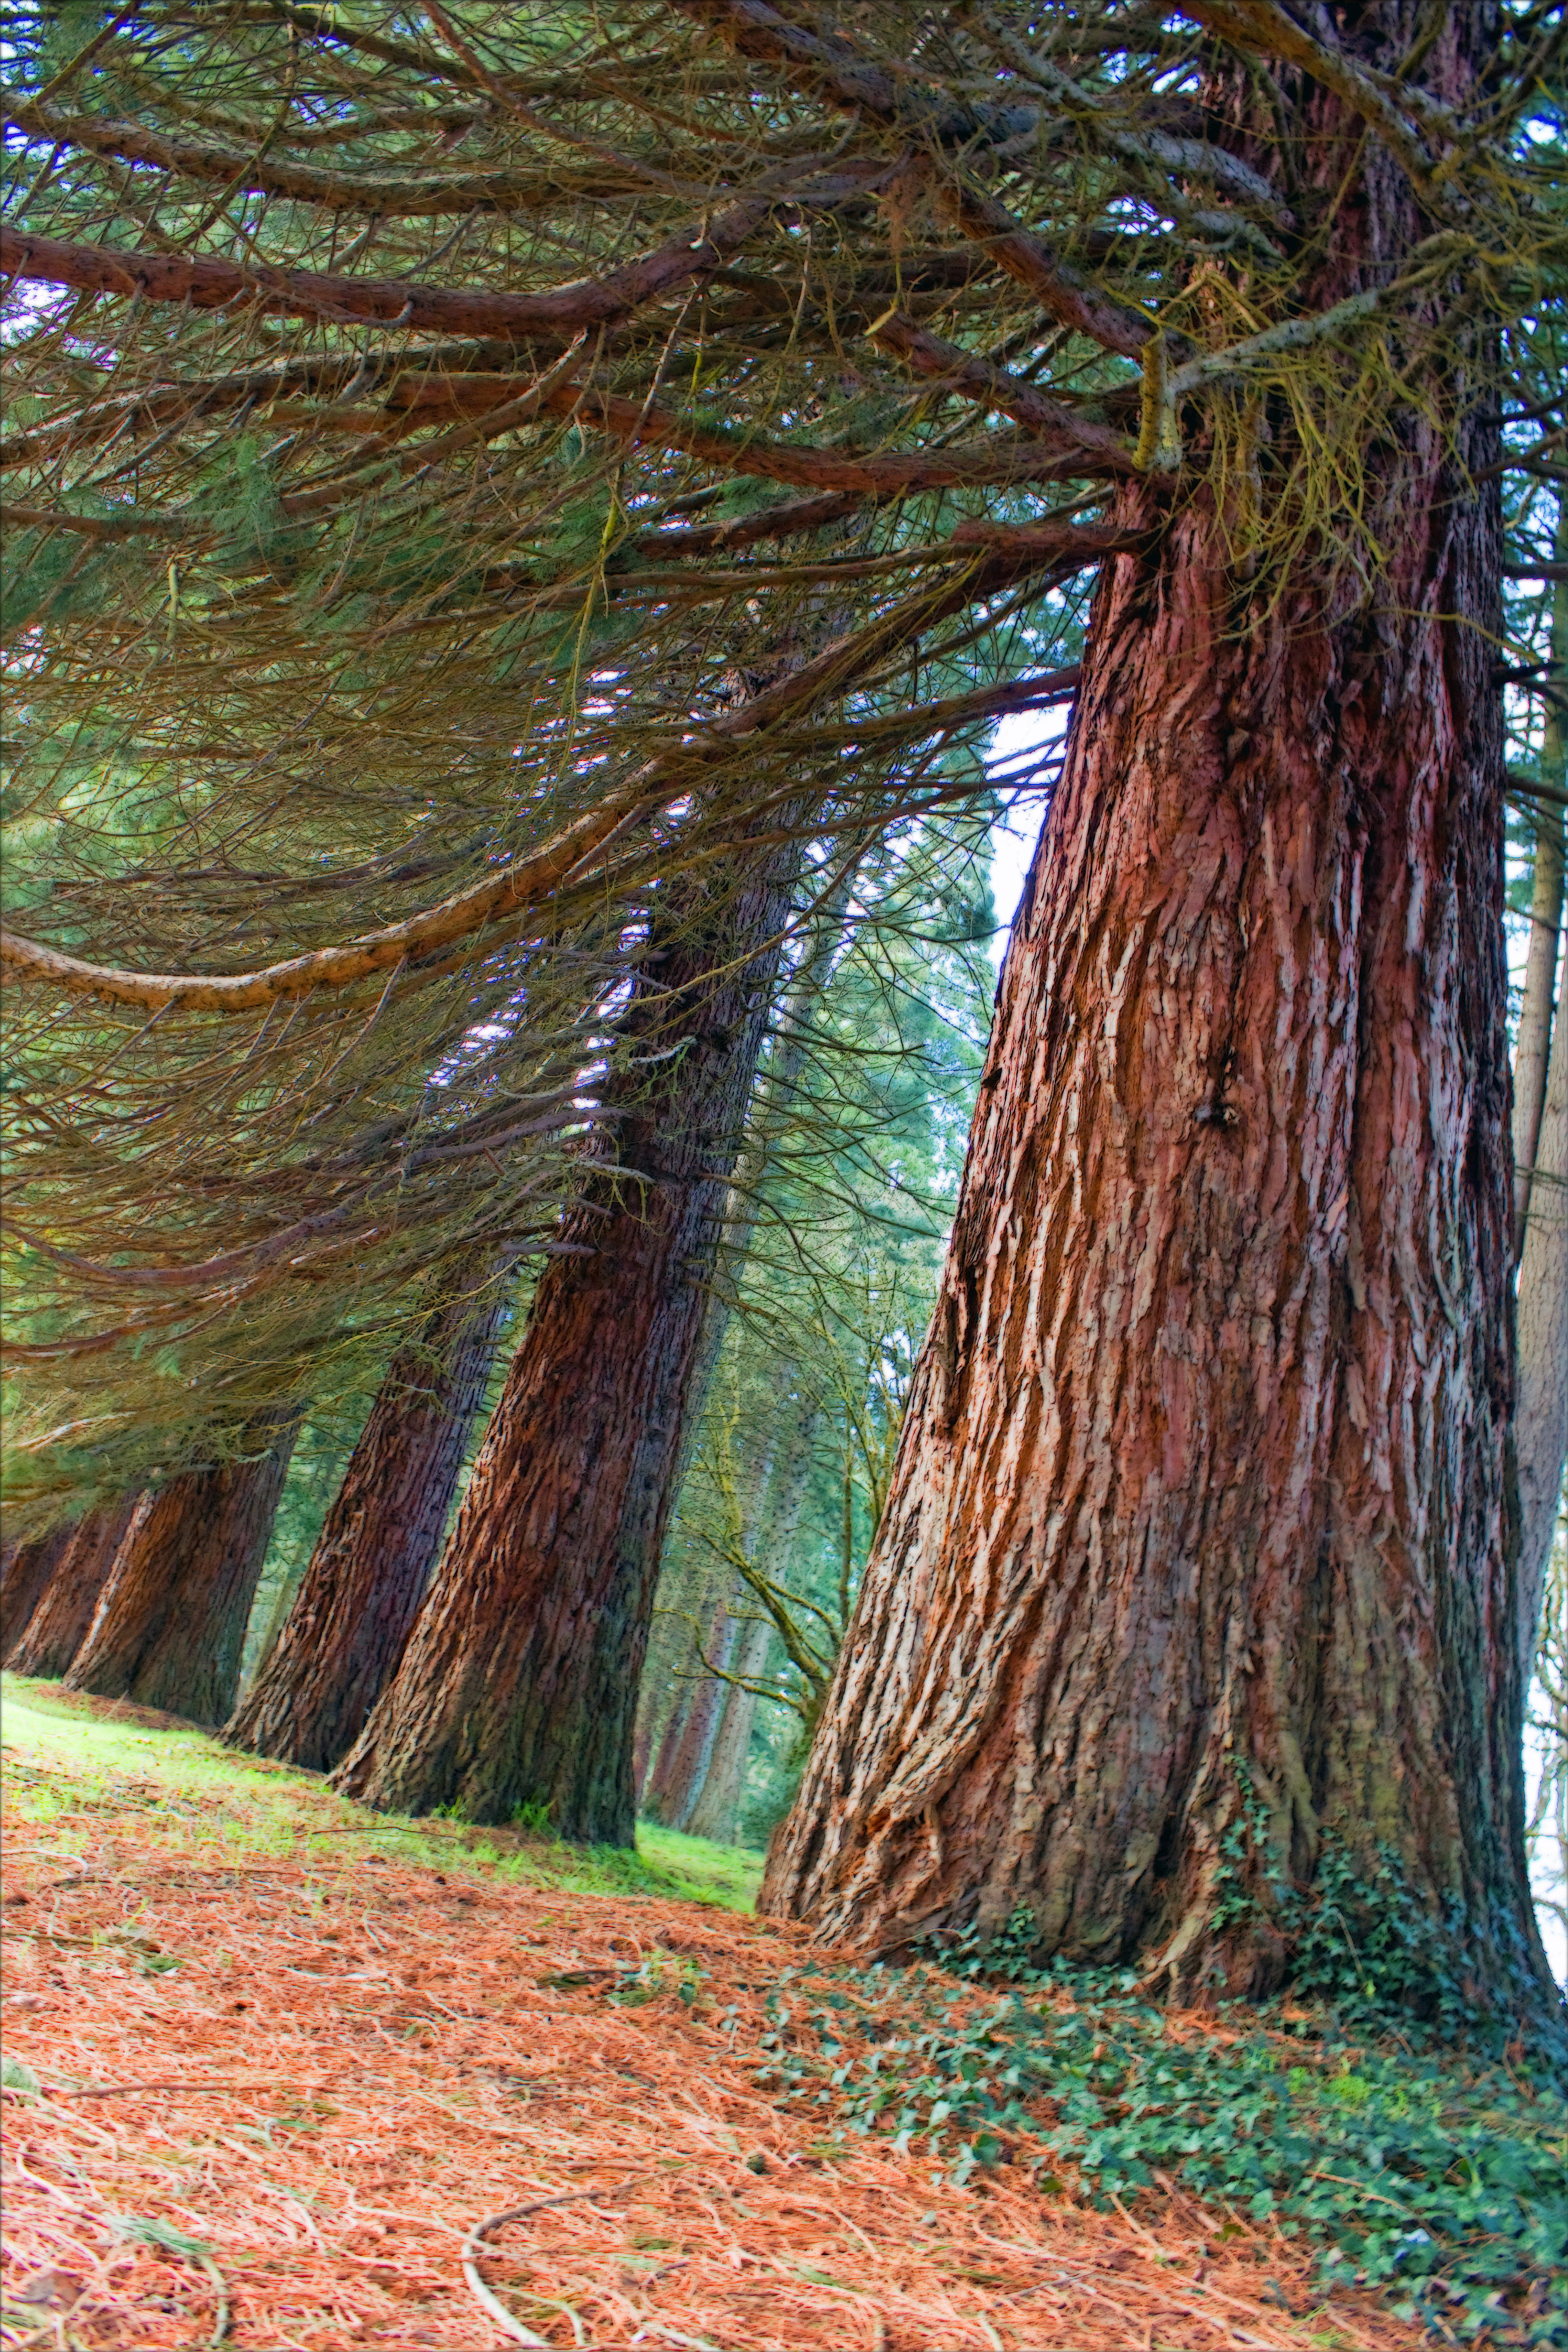
tree, nature, forest, branch, plant, leaf, trunk, green, canopy, autumn, season, conifer, spruce, deciduous, angles, series, grove, woodland, habitat, larch, blueribbonwinner, goldenheartaward, otw, alluring, part6, woody plant, temperate coniferous forest, land plant